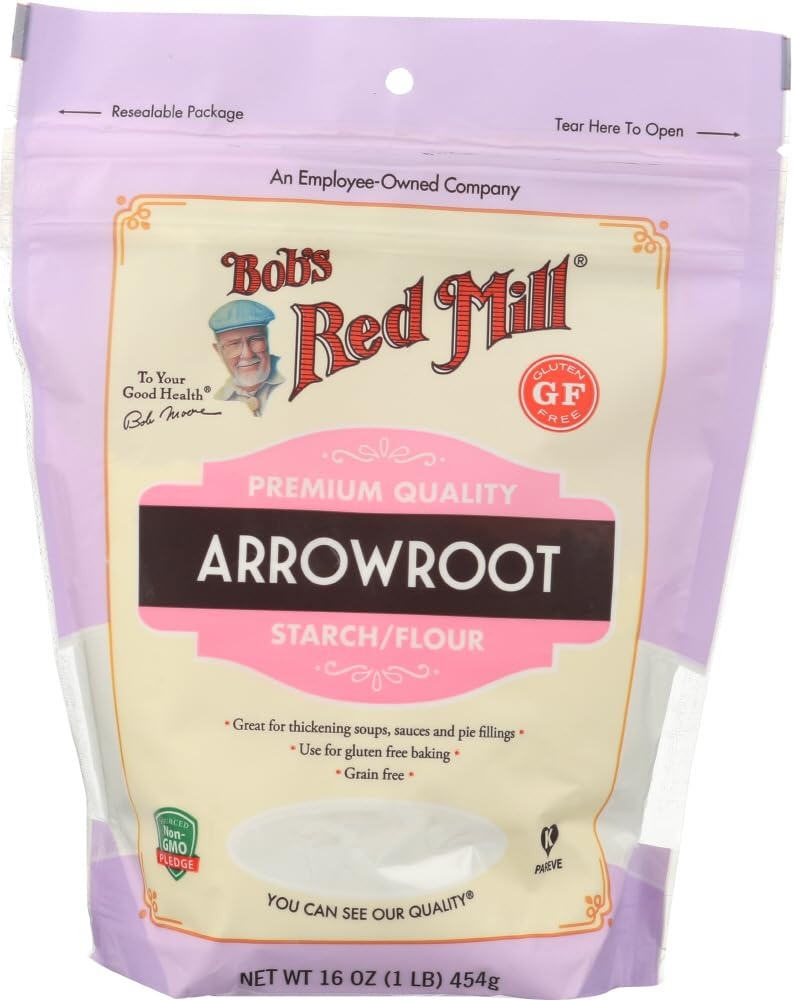
Item Name: Bob's Red Mill Arrowroot Starch/Flour 2 Pack (16 oz each) - Gluten Free Cooking and Baking Thickener - 2 Pack Cornstarch Substitute (32 oz total)
Bullet Point 1: Bob's Red Mill Arrowroot Starch / Flour is the perfect substitute for cornstarch in cooking and baking
Bullet Point 2: This arrowroot starch is gluten free, and can be used as a cooking and baking thickener
Bullet Point 3: Naturally gluten free and an excellent substitute for cornstarch for those with corn allergies
Bullet Point 4: Non-GMO, vegan and kosher
Bullet Point 5: Two Pack - 16 oz each, 32 oz total
Product Description: Bob's Red Mill Arrowroot Starch / Flour is the perfect substitute for cornstarch in cooking and baking. Arrowroot is naturally gluten free and an excellent substitute for cornstarch for those with corn allergies. Bob's Red Mill Arrowroot Starch / Flour is Non-GMO, vegan, and kosher. Ideal as a cooking and baking thickener for things such as sauces, soups, stews, puddings, and other baked goods! Two pack contains 2 16 oz resealable bags, 32 oz total.
Value: 32.0
Unit: Ounce

Price: 21.99